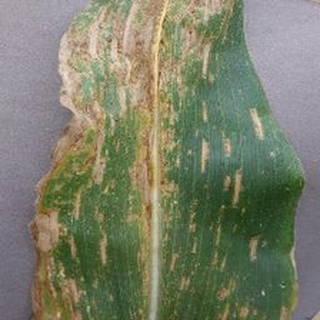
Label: corn_gray_leaf_spot